Limoilou dust controversy

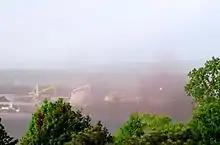
Dust cloud around transshipment operations at the Port of Quebec, observed May 31, 2013.

In April 2013, the provincial environmental ministry (MDDEP) released test results of the concentration of various metals in the air in Limoilou, taken between 2000 and 2012. The results showed that in the majority of those years, the average nickel concentration exceeded environmental standards. From 2010 to 2012, the average concentration was 5.7 times above normal limits. The ministry concluded that the Port of Quebec was the source of the nickel, and issued a notice of non-compliance to St. Lawrence Stevedoring, which carried out nickel transshipment on Port property. St. Lawrence Stevedoring, while still calling into question its responsibility for air pollution in Limoilou, nevertheless presented an action plan to reduce its dust emissions.